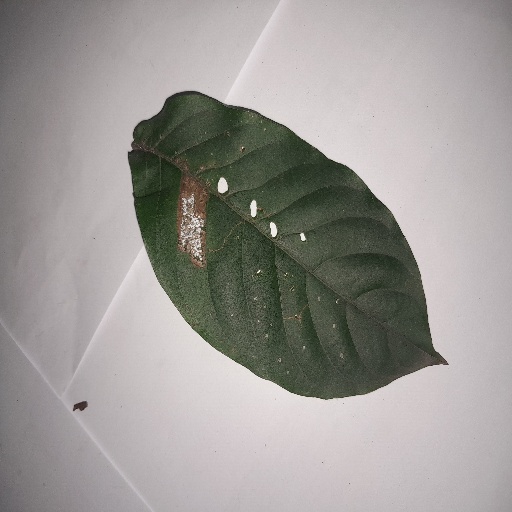
Species: HariTaki
Leaf condition: Bacterial Spot